La sfida

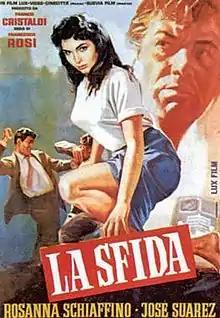

La sfida ("the challenge") is a 1958 Italian film by Francesco Rosi. It stars José Suárez as a gang leader who challenges a local Camorra boss for supremacy. It won the Jury Prize at the Venice Film Festival.